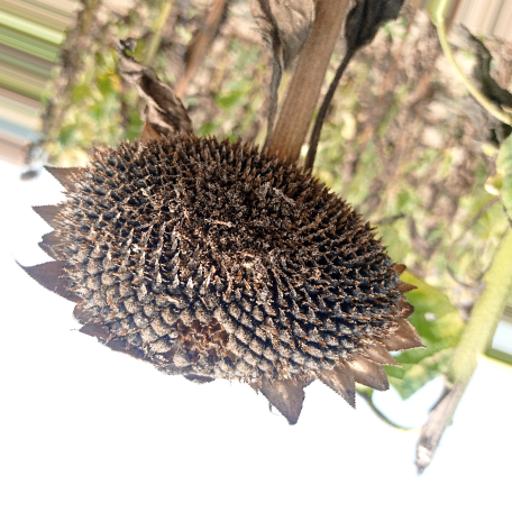
Label: Gray_mold